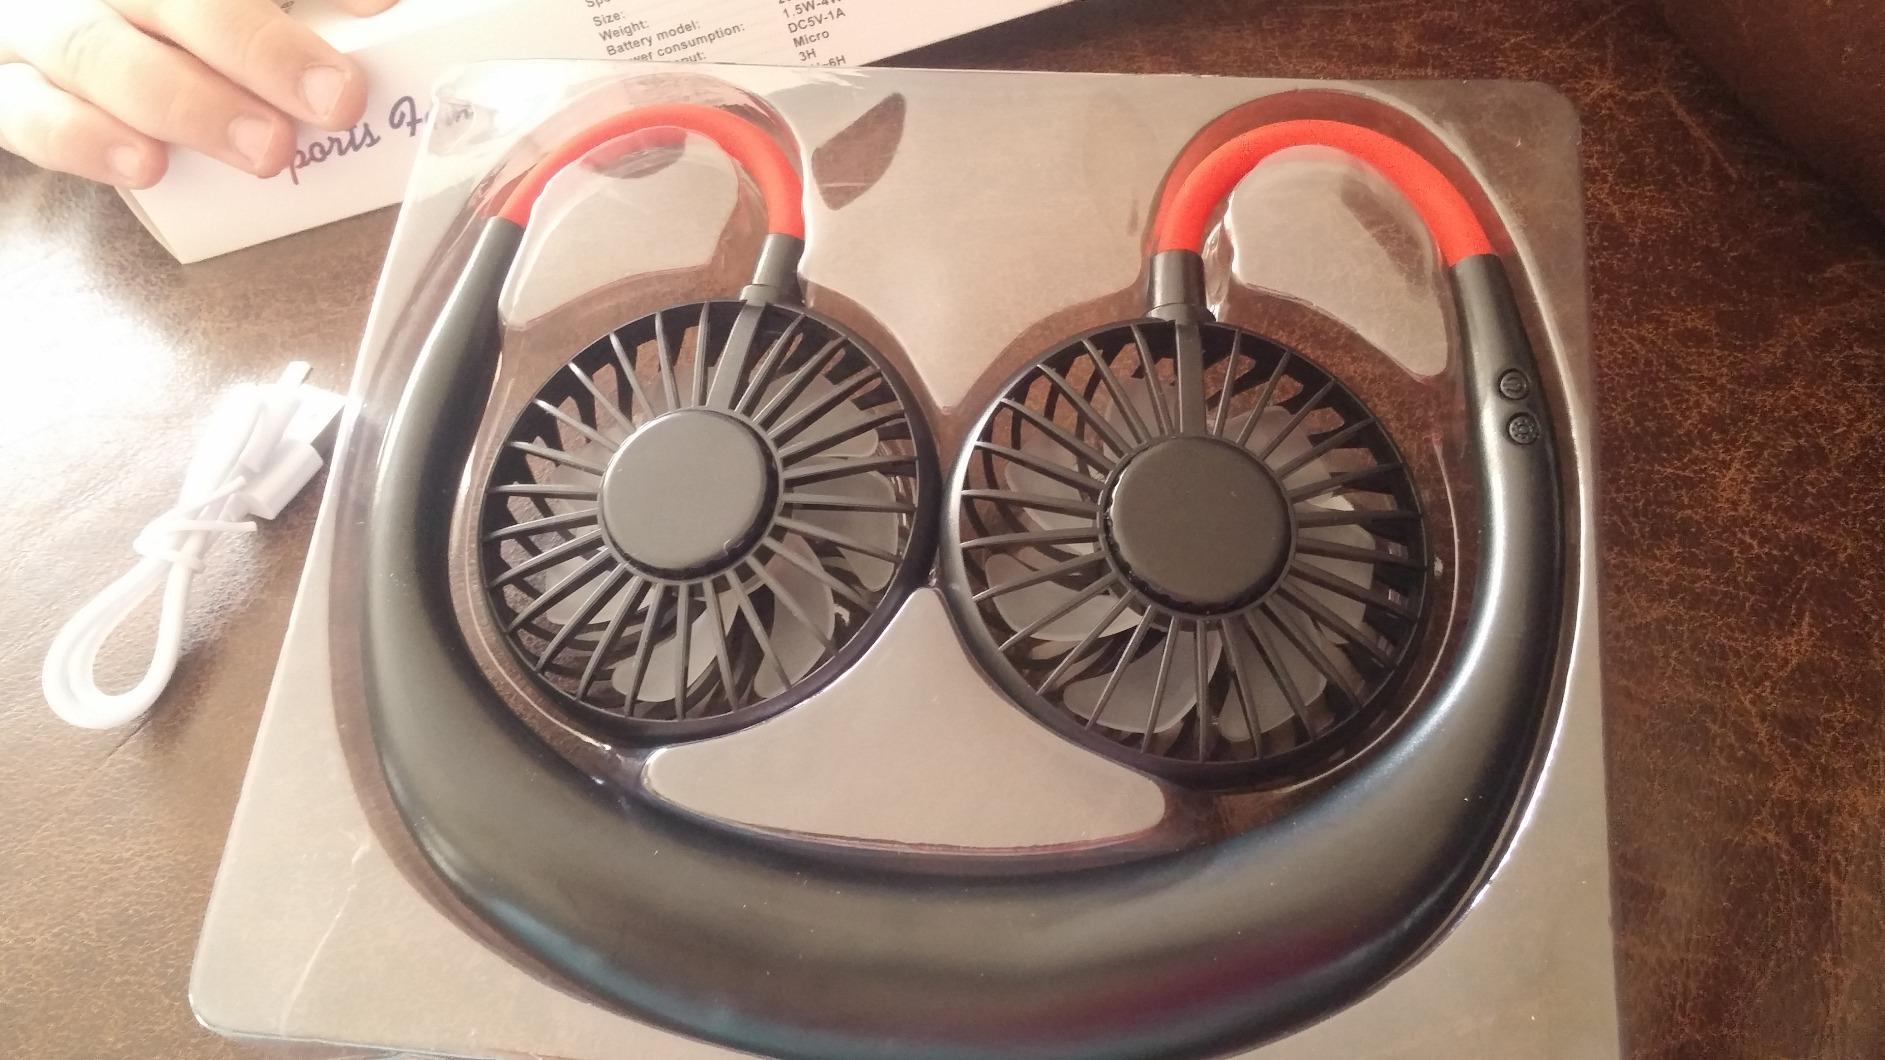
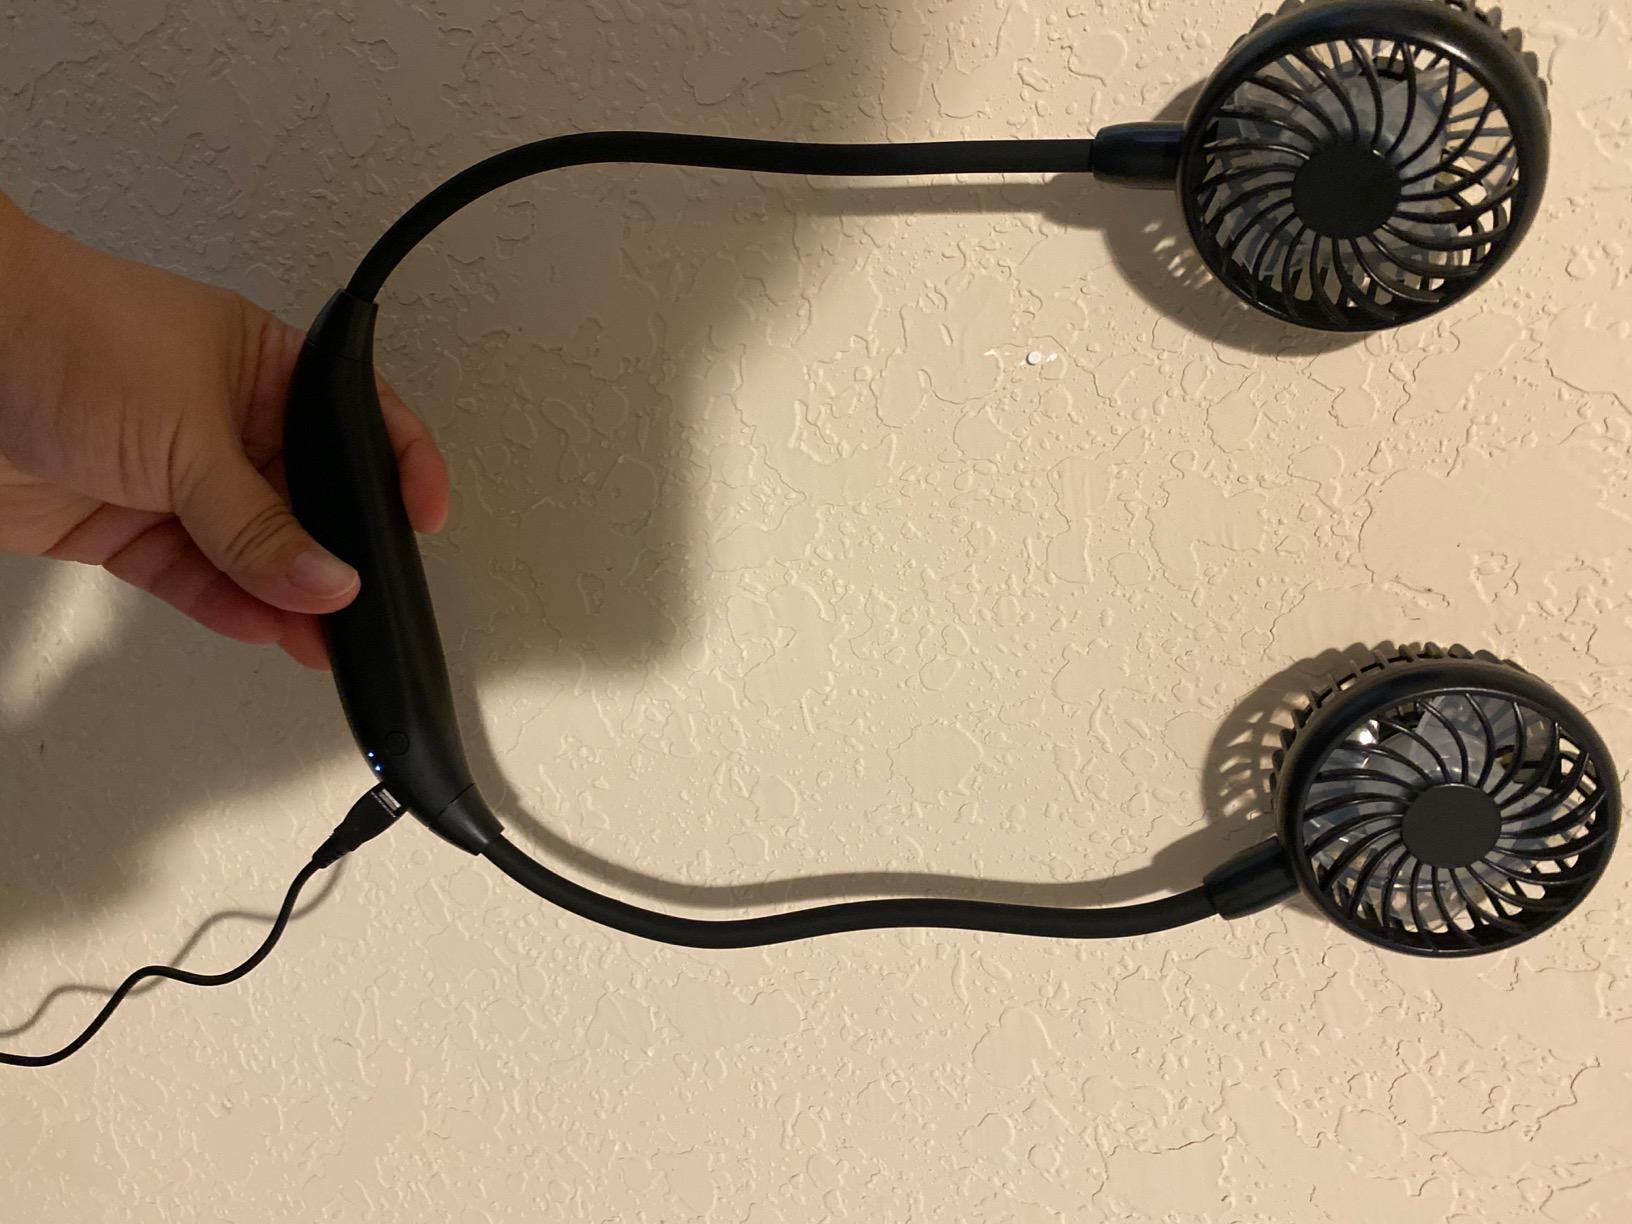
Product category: fan
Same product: no